Mudgee Post Office

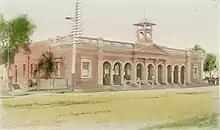
Mudgee Post Office, circa 1920s

The Mudgee Post Office and Quarters is significant as one of the first major country post offices built in the state. It is a fine civic building skilfully remodelled from its original Palladian form to the Victorian Free Classical style seen today. The form of the building is unusual in post office design and is expressive of the building's early date.